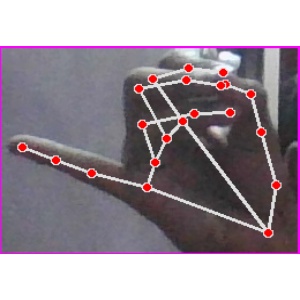
अक्षर: च